Durrës Street

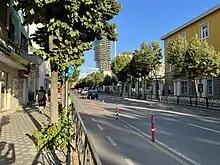
Durrës Street

Durrës Street is a major street of Tirana, Albania. It is one of the most important street of western Tirana and runs west from the central Skanderbeg Square for several kilometres until it reaches the sea to the north of Durrës.